Question: Please indicate a possible affordance area of the knife that can be used for cutting.
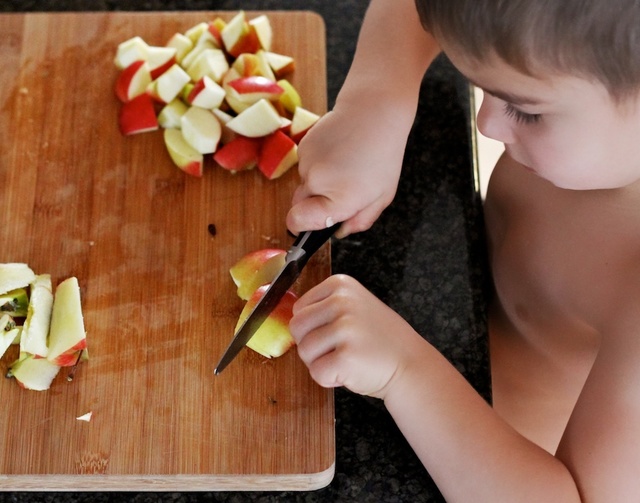
Answer: [212, 230.5, 339, 372.5]